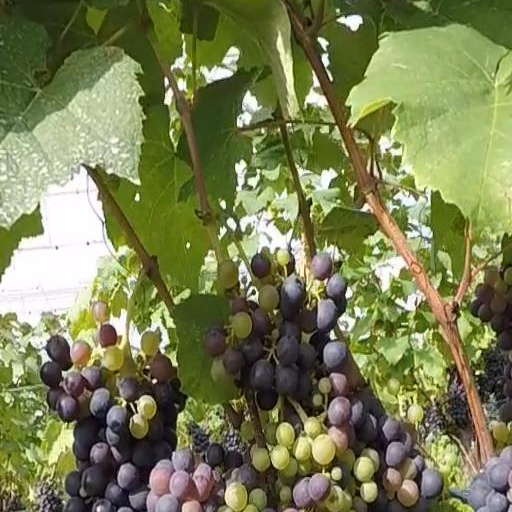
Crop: grape